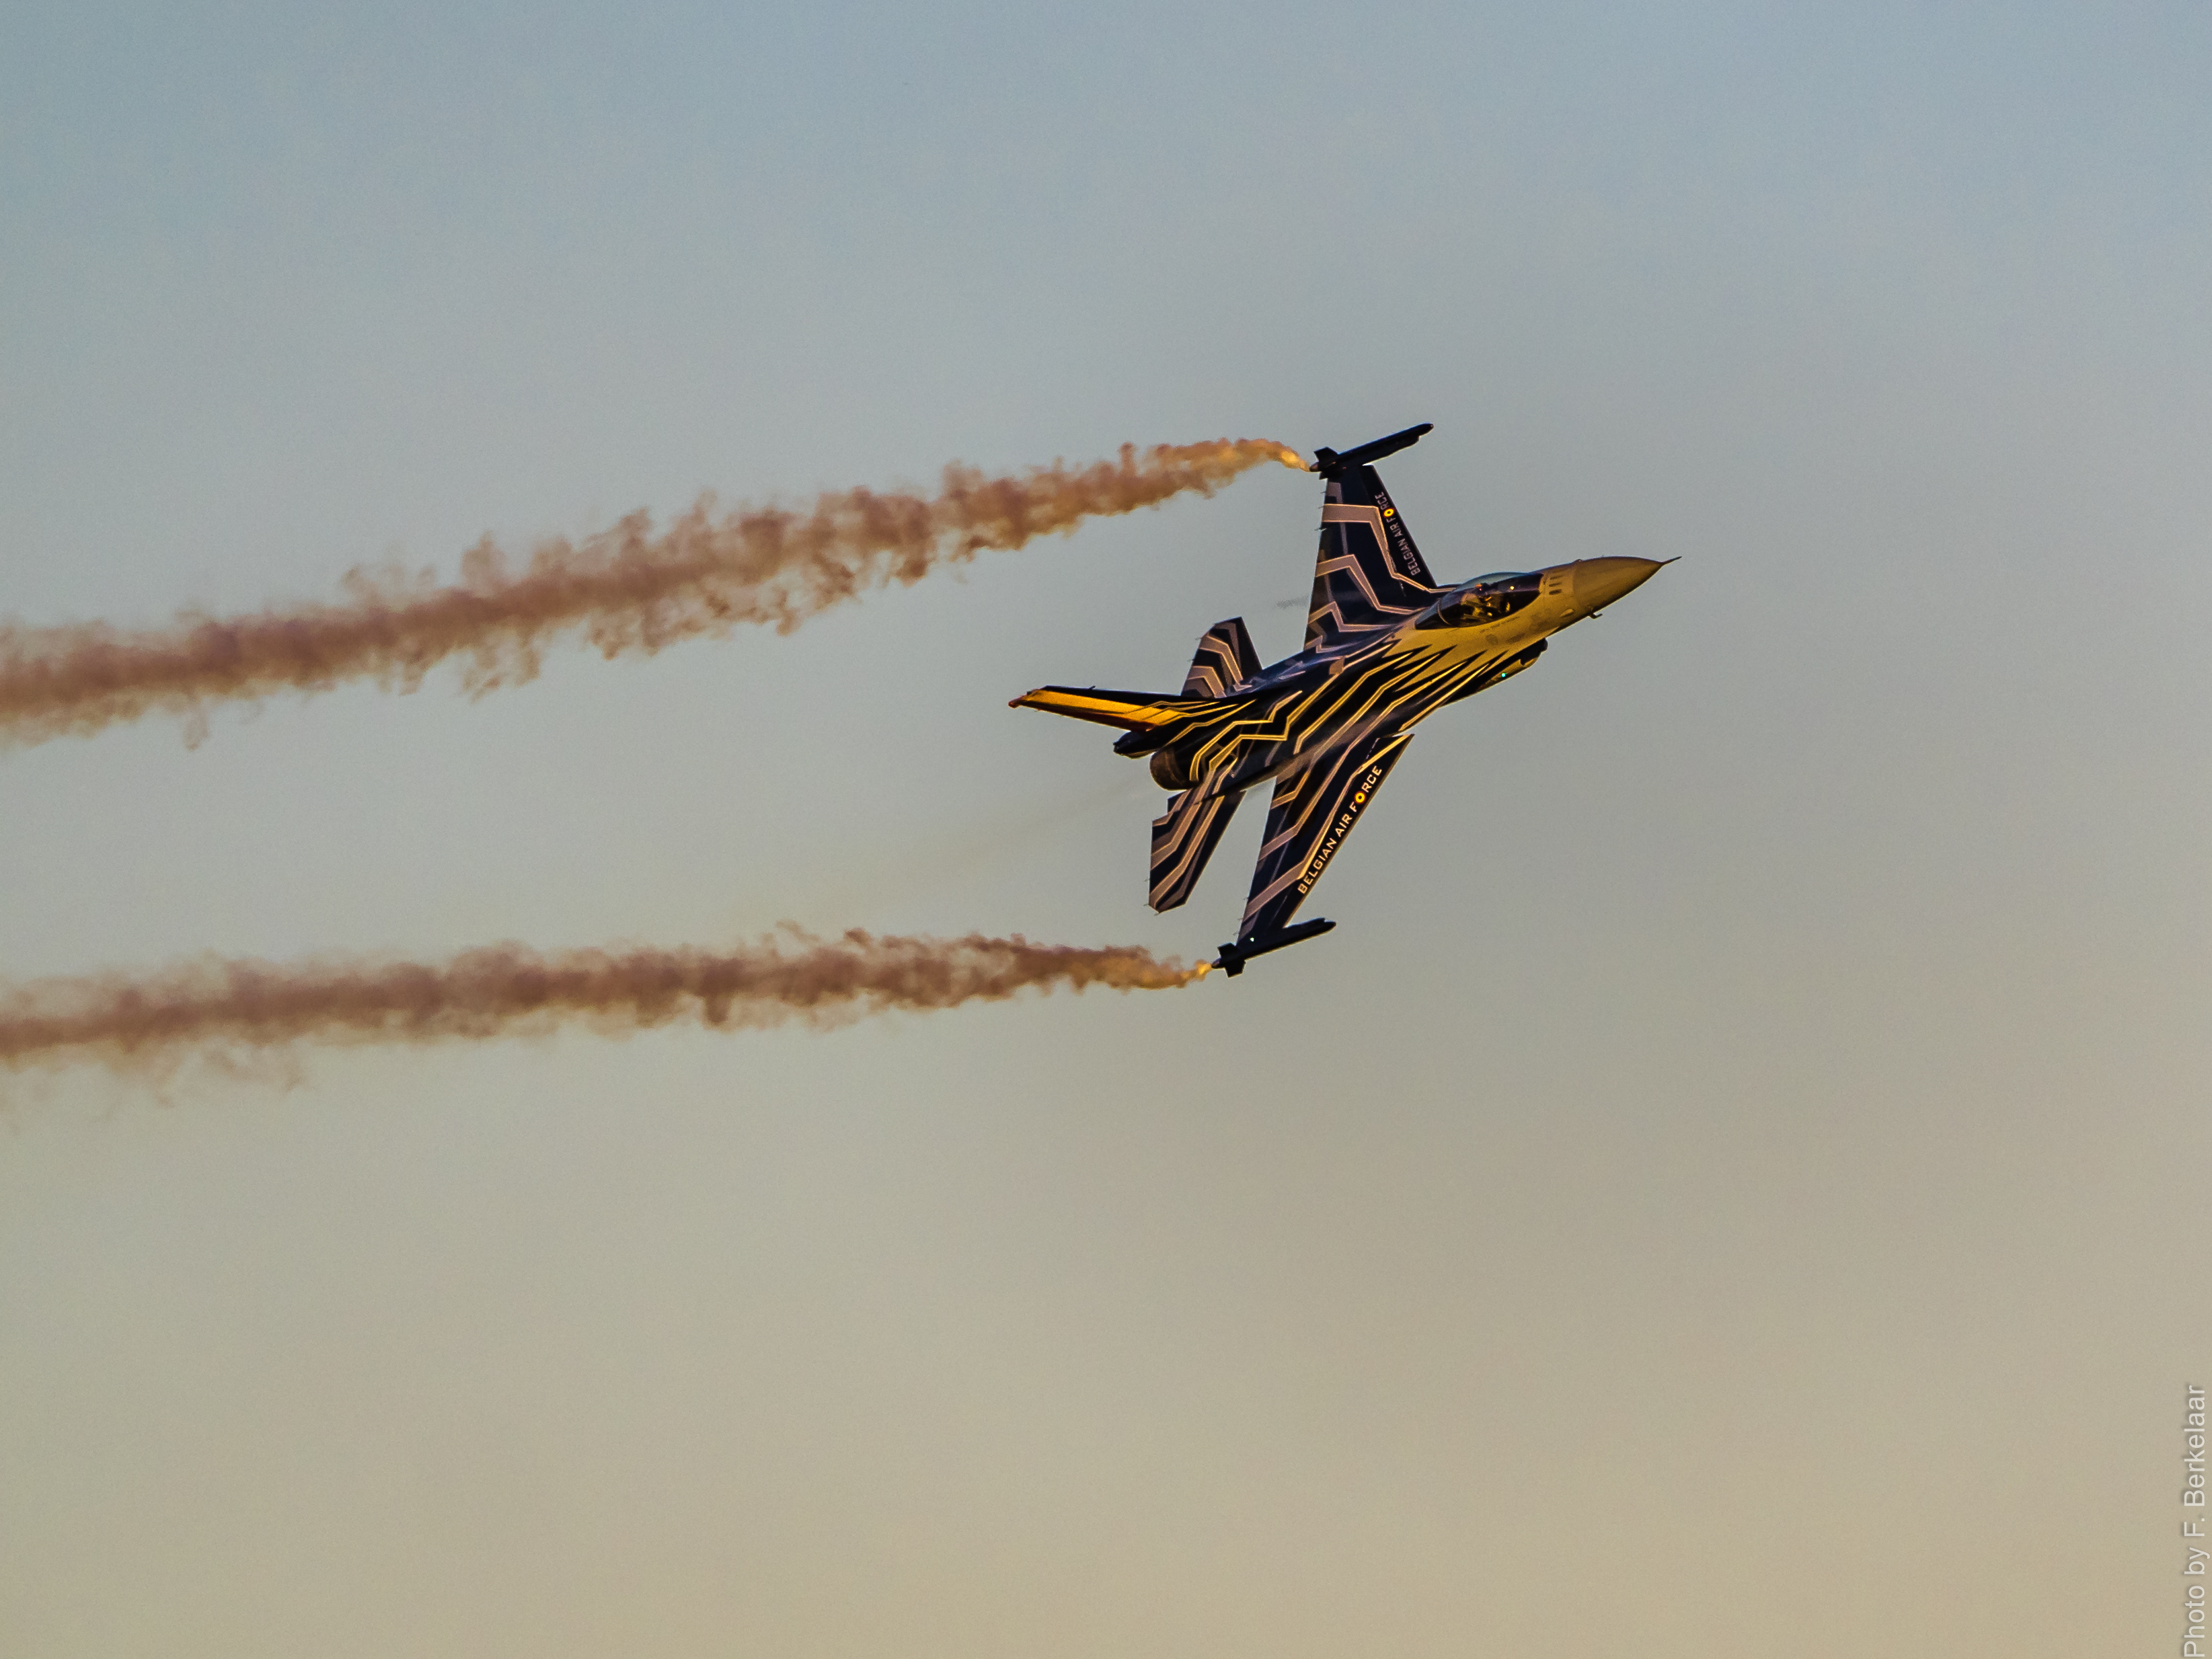
wing, airplane, aircraft, vehicle, aviation, flight, be, belgie, fightingfalcon, f16, hechteleksel, vlaanderen, leicadg100400f4063, belgianairforce, f16solodisplayteam, generaldynamics, royalbelgianairforce, air show, air force, aerobatics, fighter aircraft, atmosphere of earth, general aviation